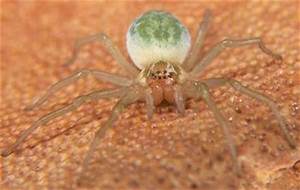
Label: ragno